Antietam: The Bloodiest Day, 17 September 1862

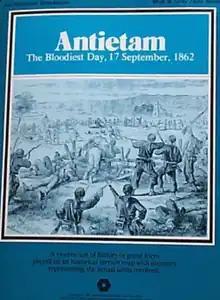
Cover of folio edition, 1975

Antietam: The Bloodiest Day, 17 September 1862 is a board wargame published by Simulations Publications, Inc. (SPI) in 1975 that simulates the Battle of Antietam during the American Civil War. The game was originally part of the four-game collection "", and was also released as a stand-alone "folio" game. It proved to be one of SPI's most popular games in the year following its publication.